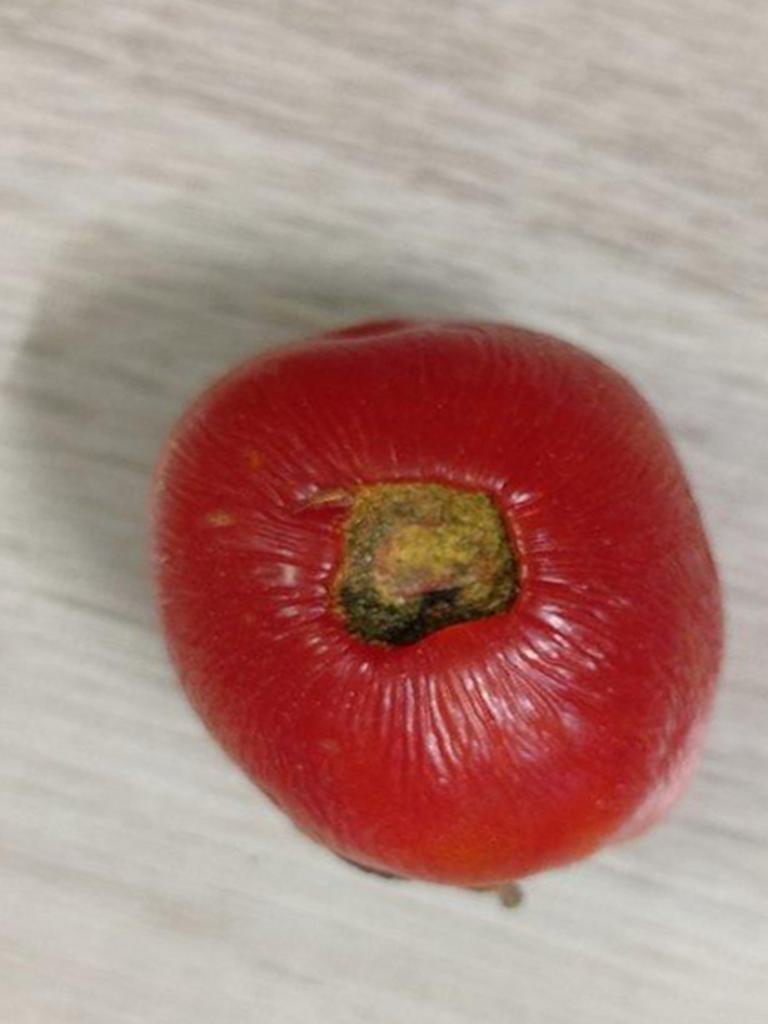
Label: Rotten